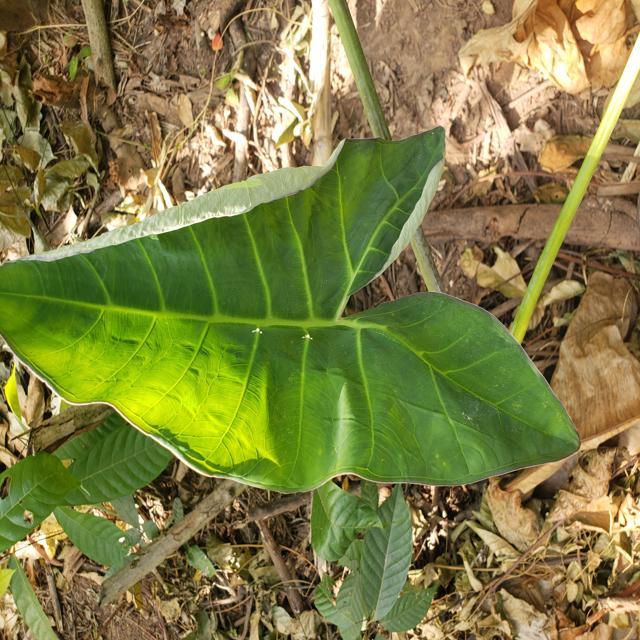
Label: Healthy